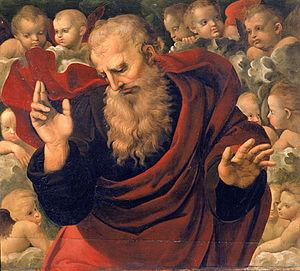
La Déposition Borghèse est la partie centrale du Retable Baglioni, une peinture religieuse de Raphaël, une huile sur bois de 184 cm × 176 cm, réalisée en 1507 et actuellement conservé à la Galerie Borghèse à Rome.